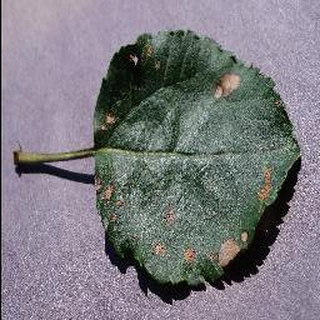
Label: apple_black_rot